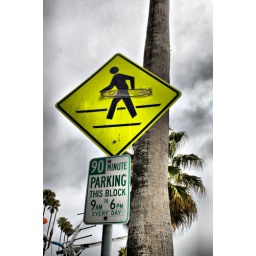
A pedestrian crossing sign at the beach in Santa Barbara, Ca.